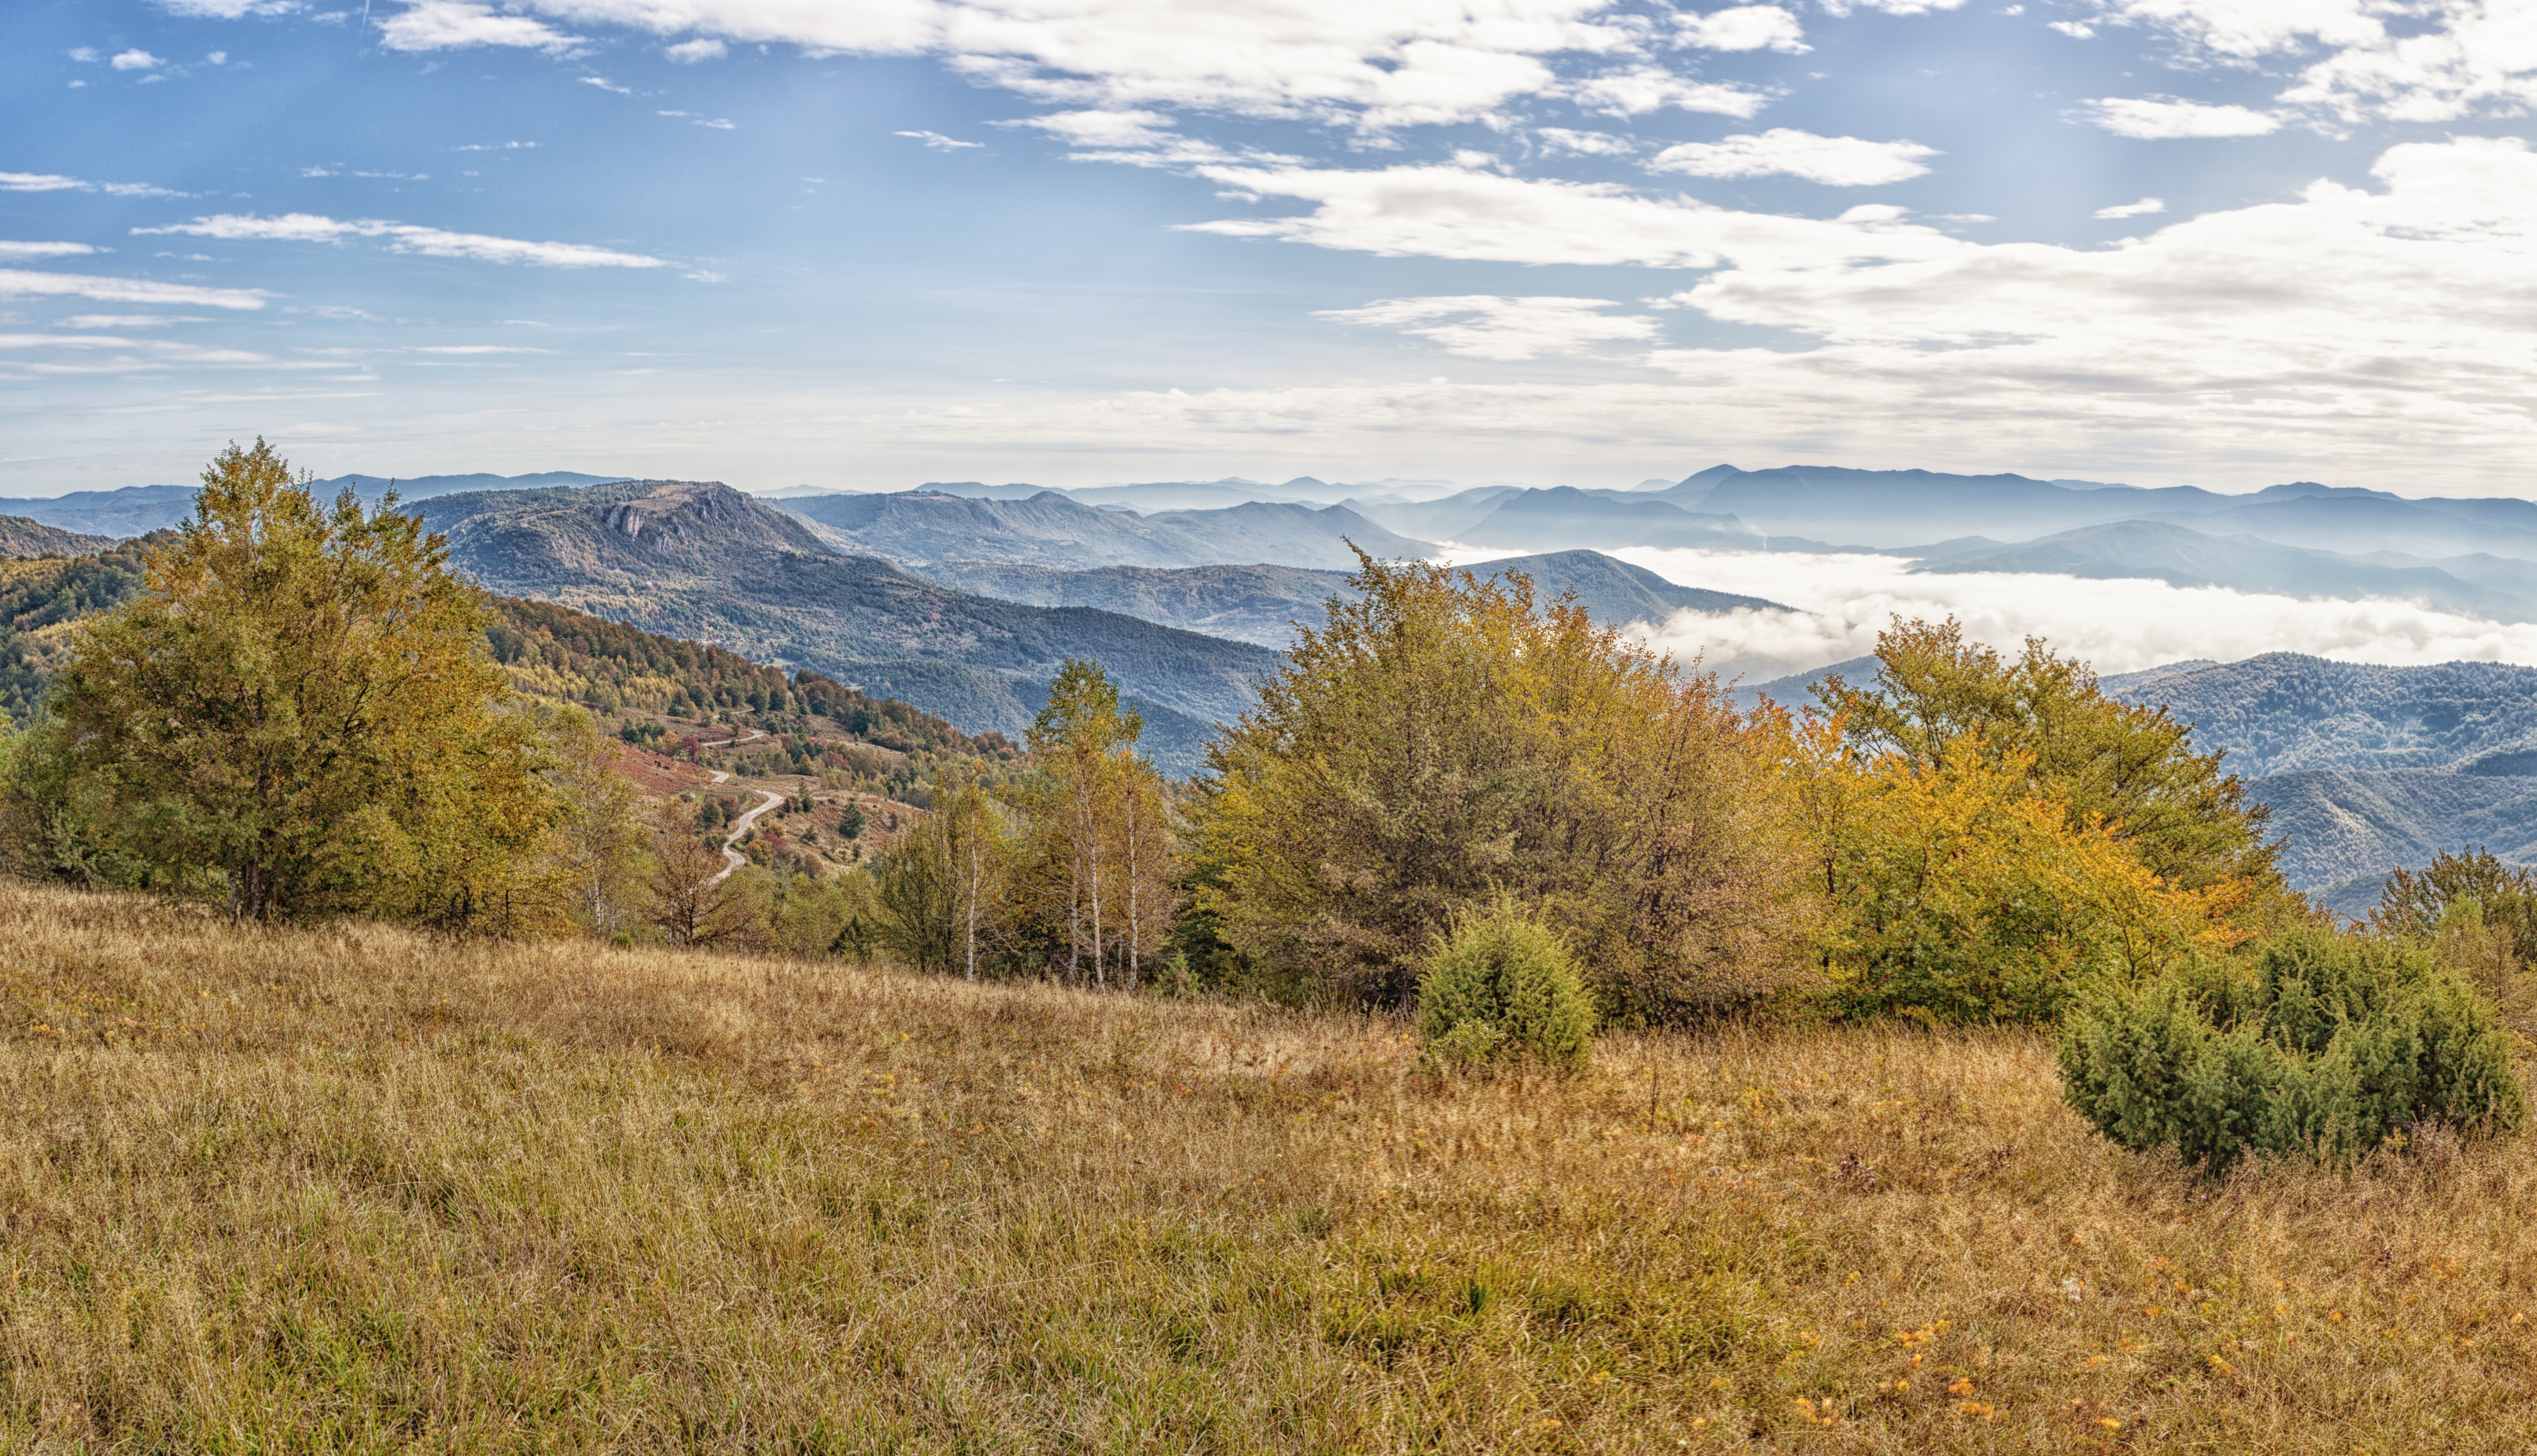
landscape, tree, grass, wilderness, mountain, trail, meadow, prairie, hill, valley, mountain range, pasture, autumn, season, ridge, grassland, plateau, fell, habitat, loch, ecosystem, rural area, natural environment, geographical feature, mountainous landforms